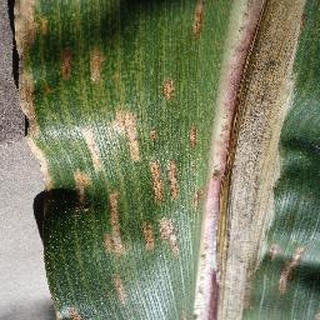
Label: corn_cercospora_leaf_spot